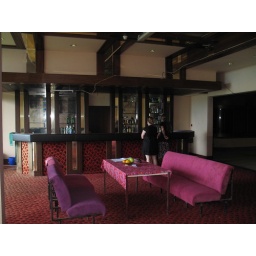
the bar the booze still in the bottles